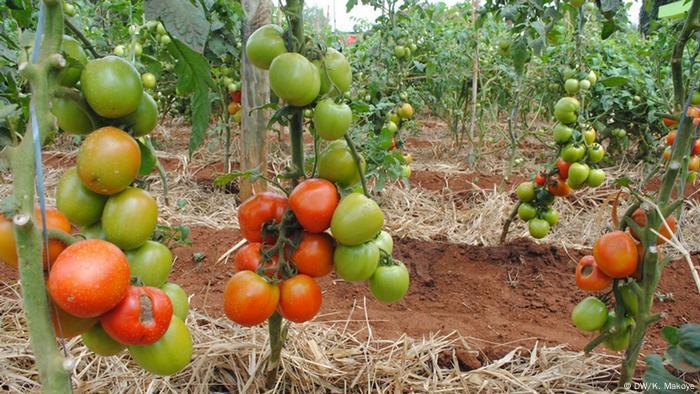
Hapa ni shambani ambapo panaendelezwa shughuli ya ukulima. Ukulima huu unaonekana umeweza kuendelea vyema. Panaonekana panalimwa bidhaa kama vile nyanya ambazo zimeweza kumeeshwa vyema.